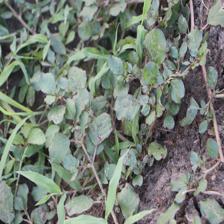
Label: BroadLeafWeed